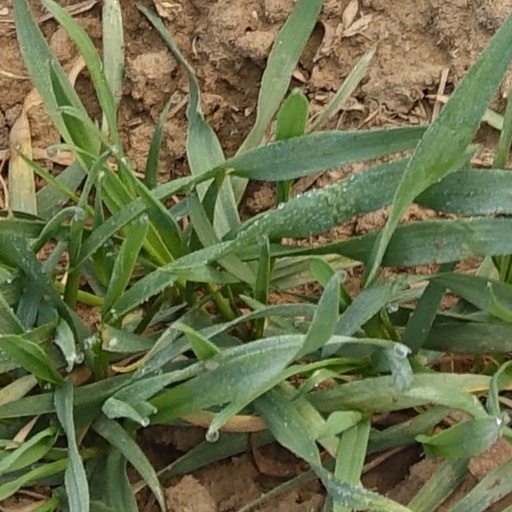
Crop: wheat